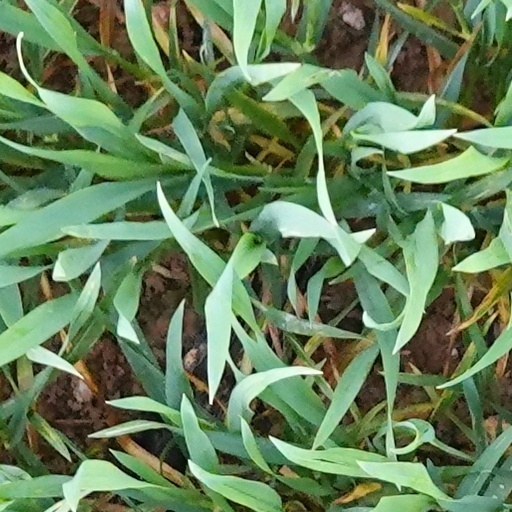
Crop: wheat